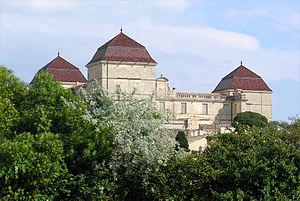
Château de Castries (Hérault 34)
Le canton de Castries est une ancienne division administrative française, située dans le département de l'Hérault et la région Languedoc-Roussillon.
La liste des sites classés de l'Hérault présente les sites naturels classés du département de l'Hérault.
Le château de Castries est un édifice du XVIIᵉ siècle construit sur des bases médiévales. Classé au titre des monuments historiques, il domine la ville de Castries, à proximité de Montpellier, dans l'Hérault.